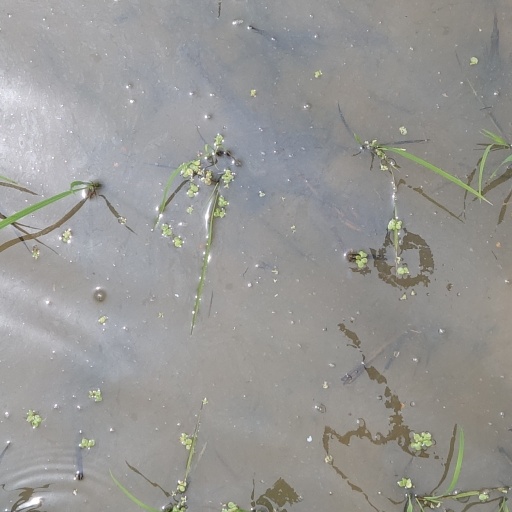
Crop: rice